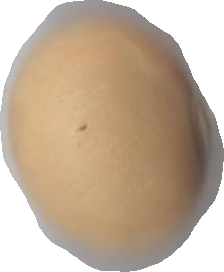
Variety: Grobogan